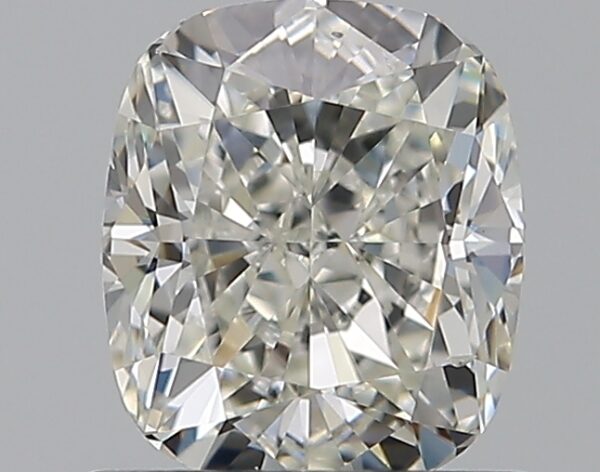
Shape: cushion
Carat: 0.9
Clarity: SI1
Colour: I
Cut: EX
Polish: EX
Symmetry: VG
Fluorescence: F
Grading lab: GIA
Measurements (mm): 5.93 x 5.11 x 3.56